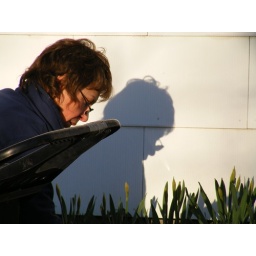
I was trying to capture the glasses in the shadow on the wall